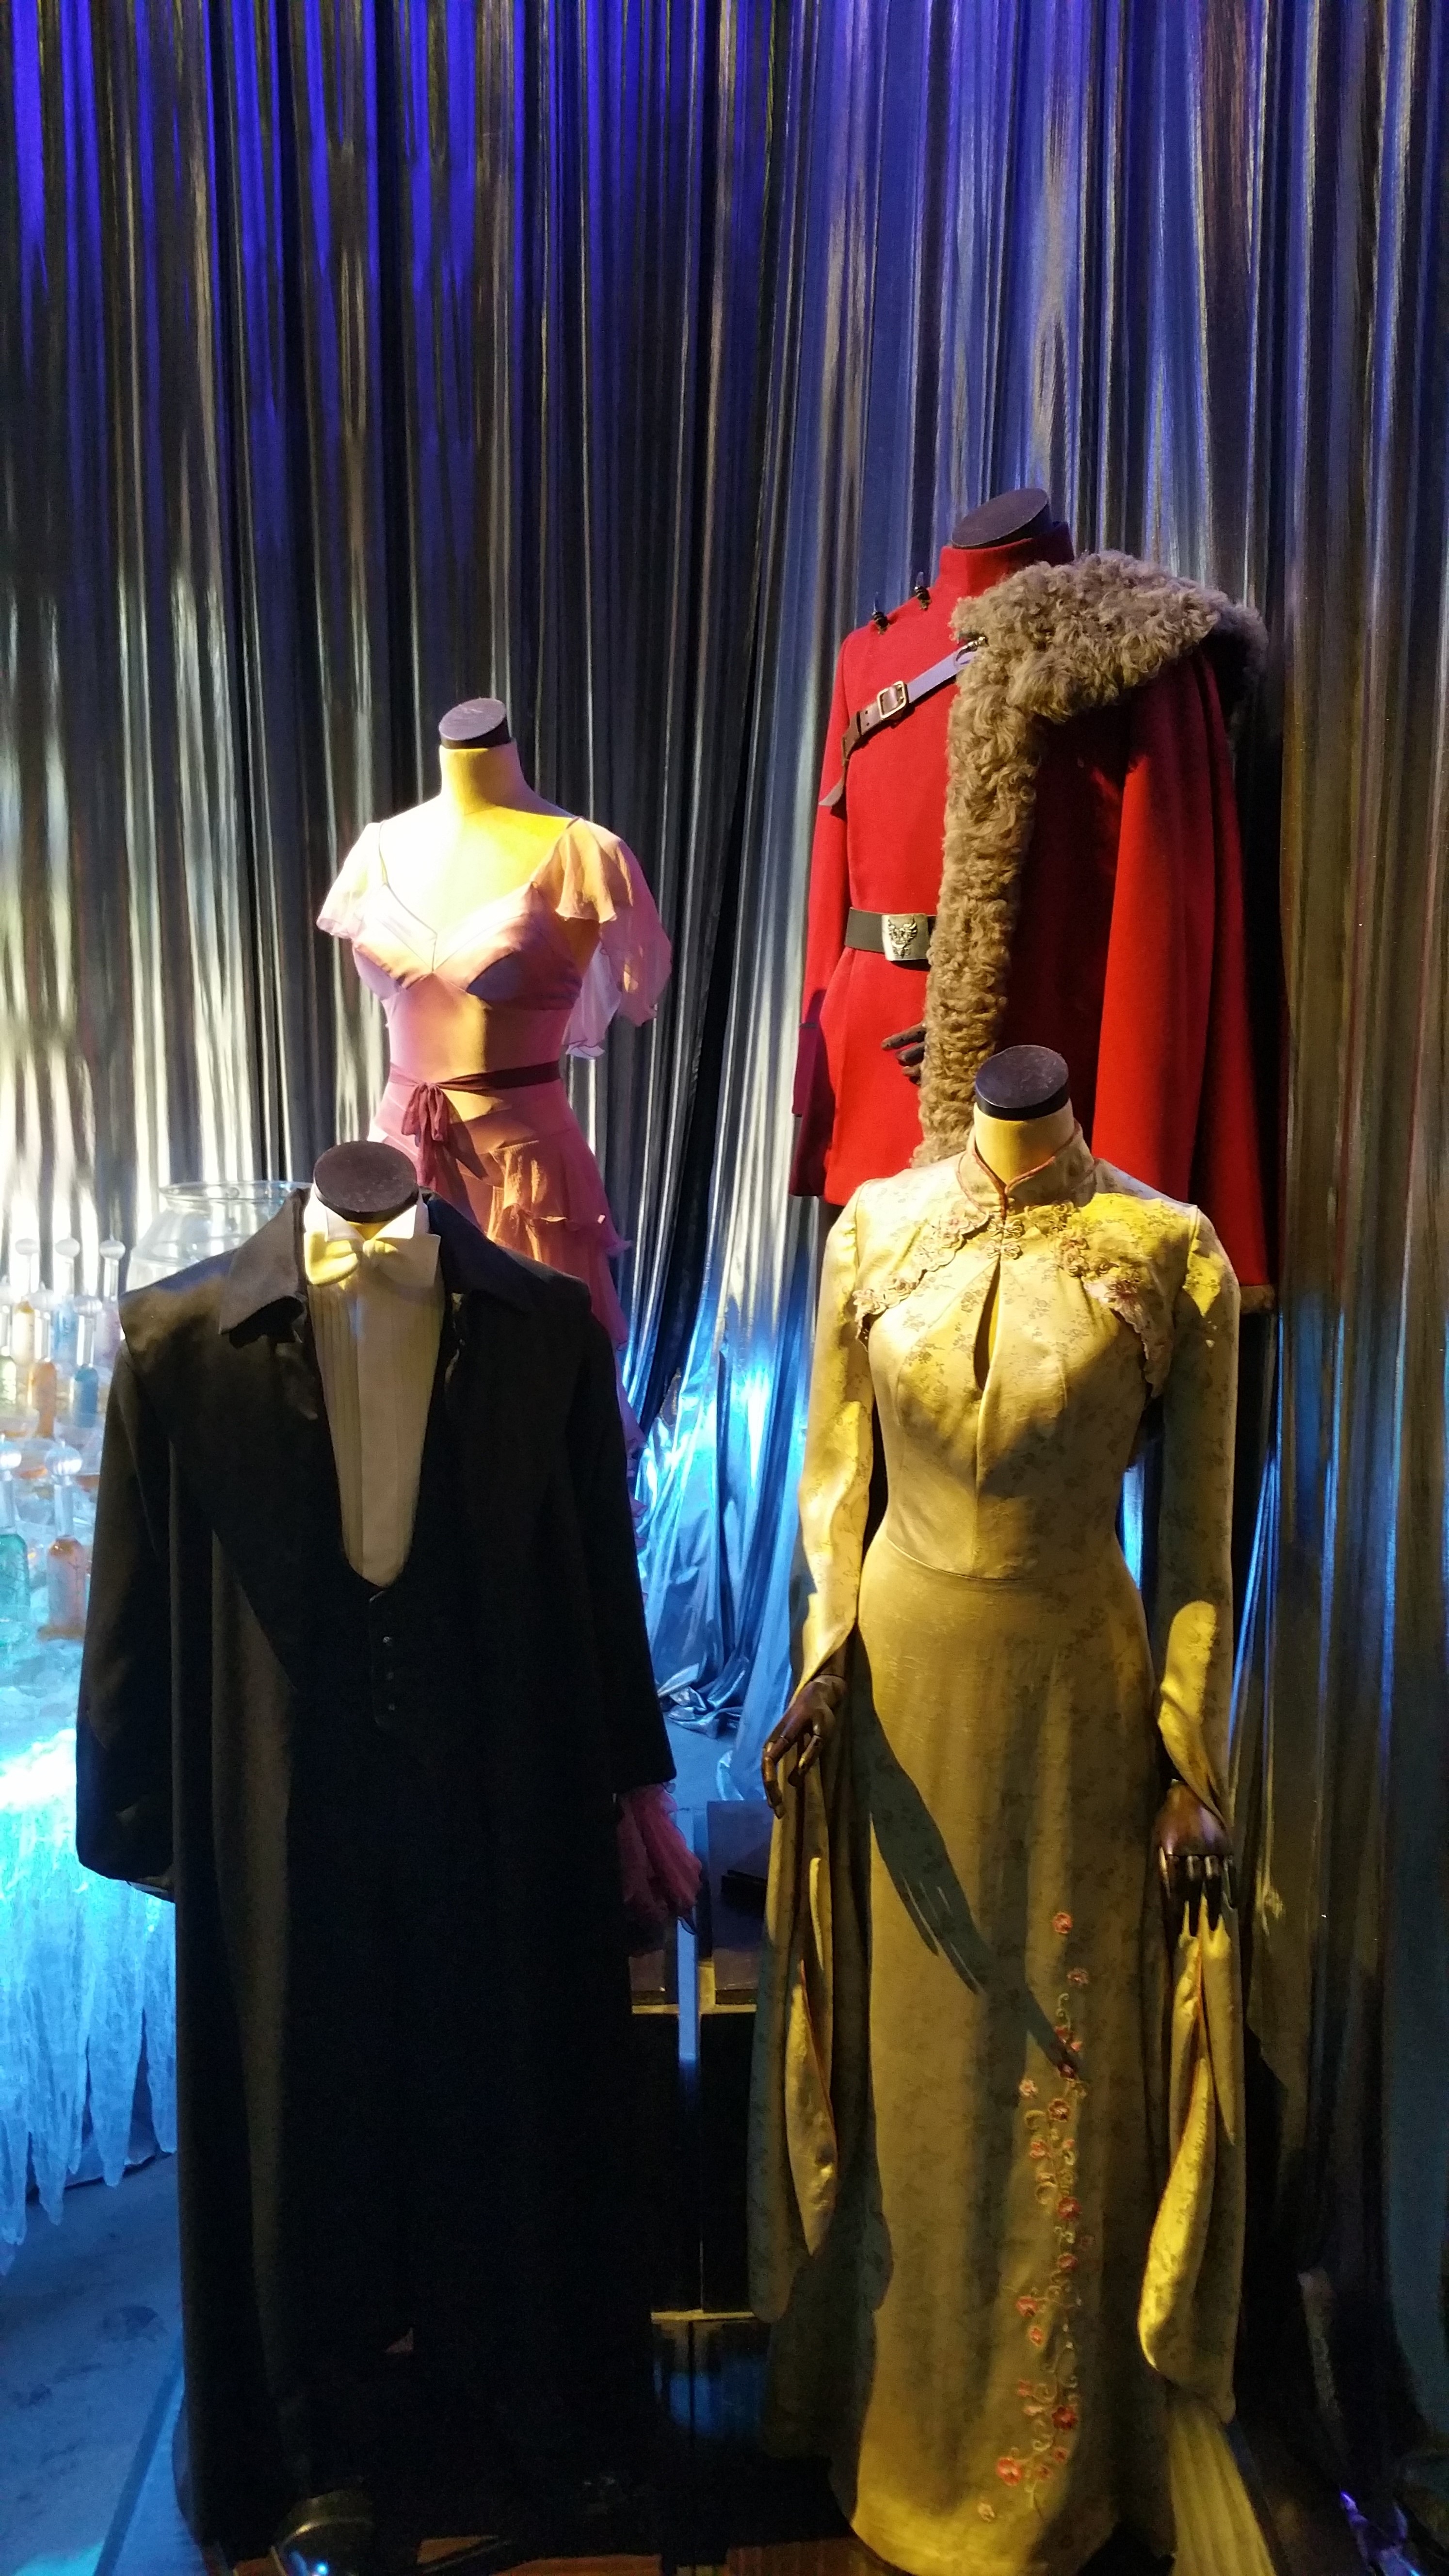
color, harry potter, performance art, theatre, stage, warner bros, warner studio, harry potter studio, musical theatre, yule ball